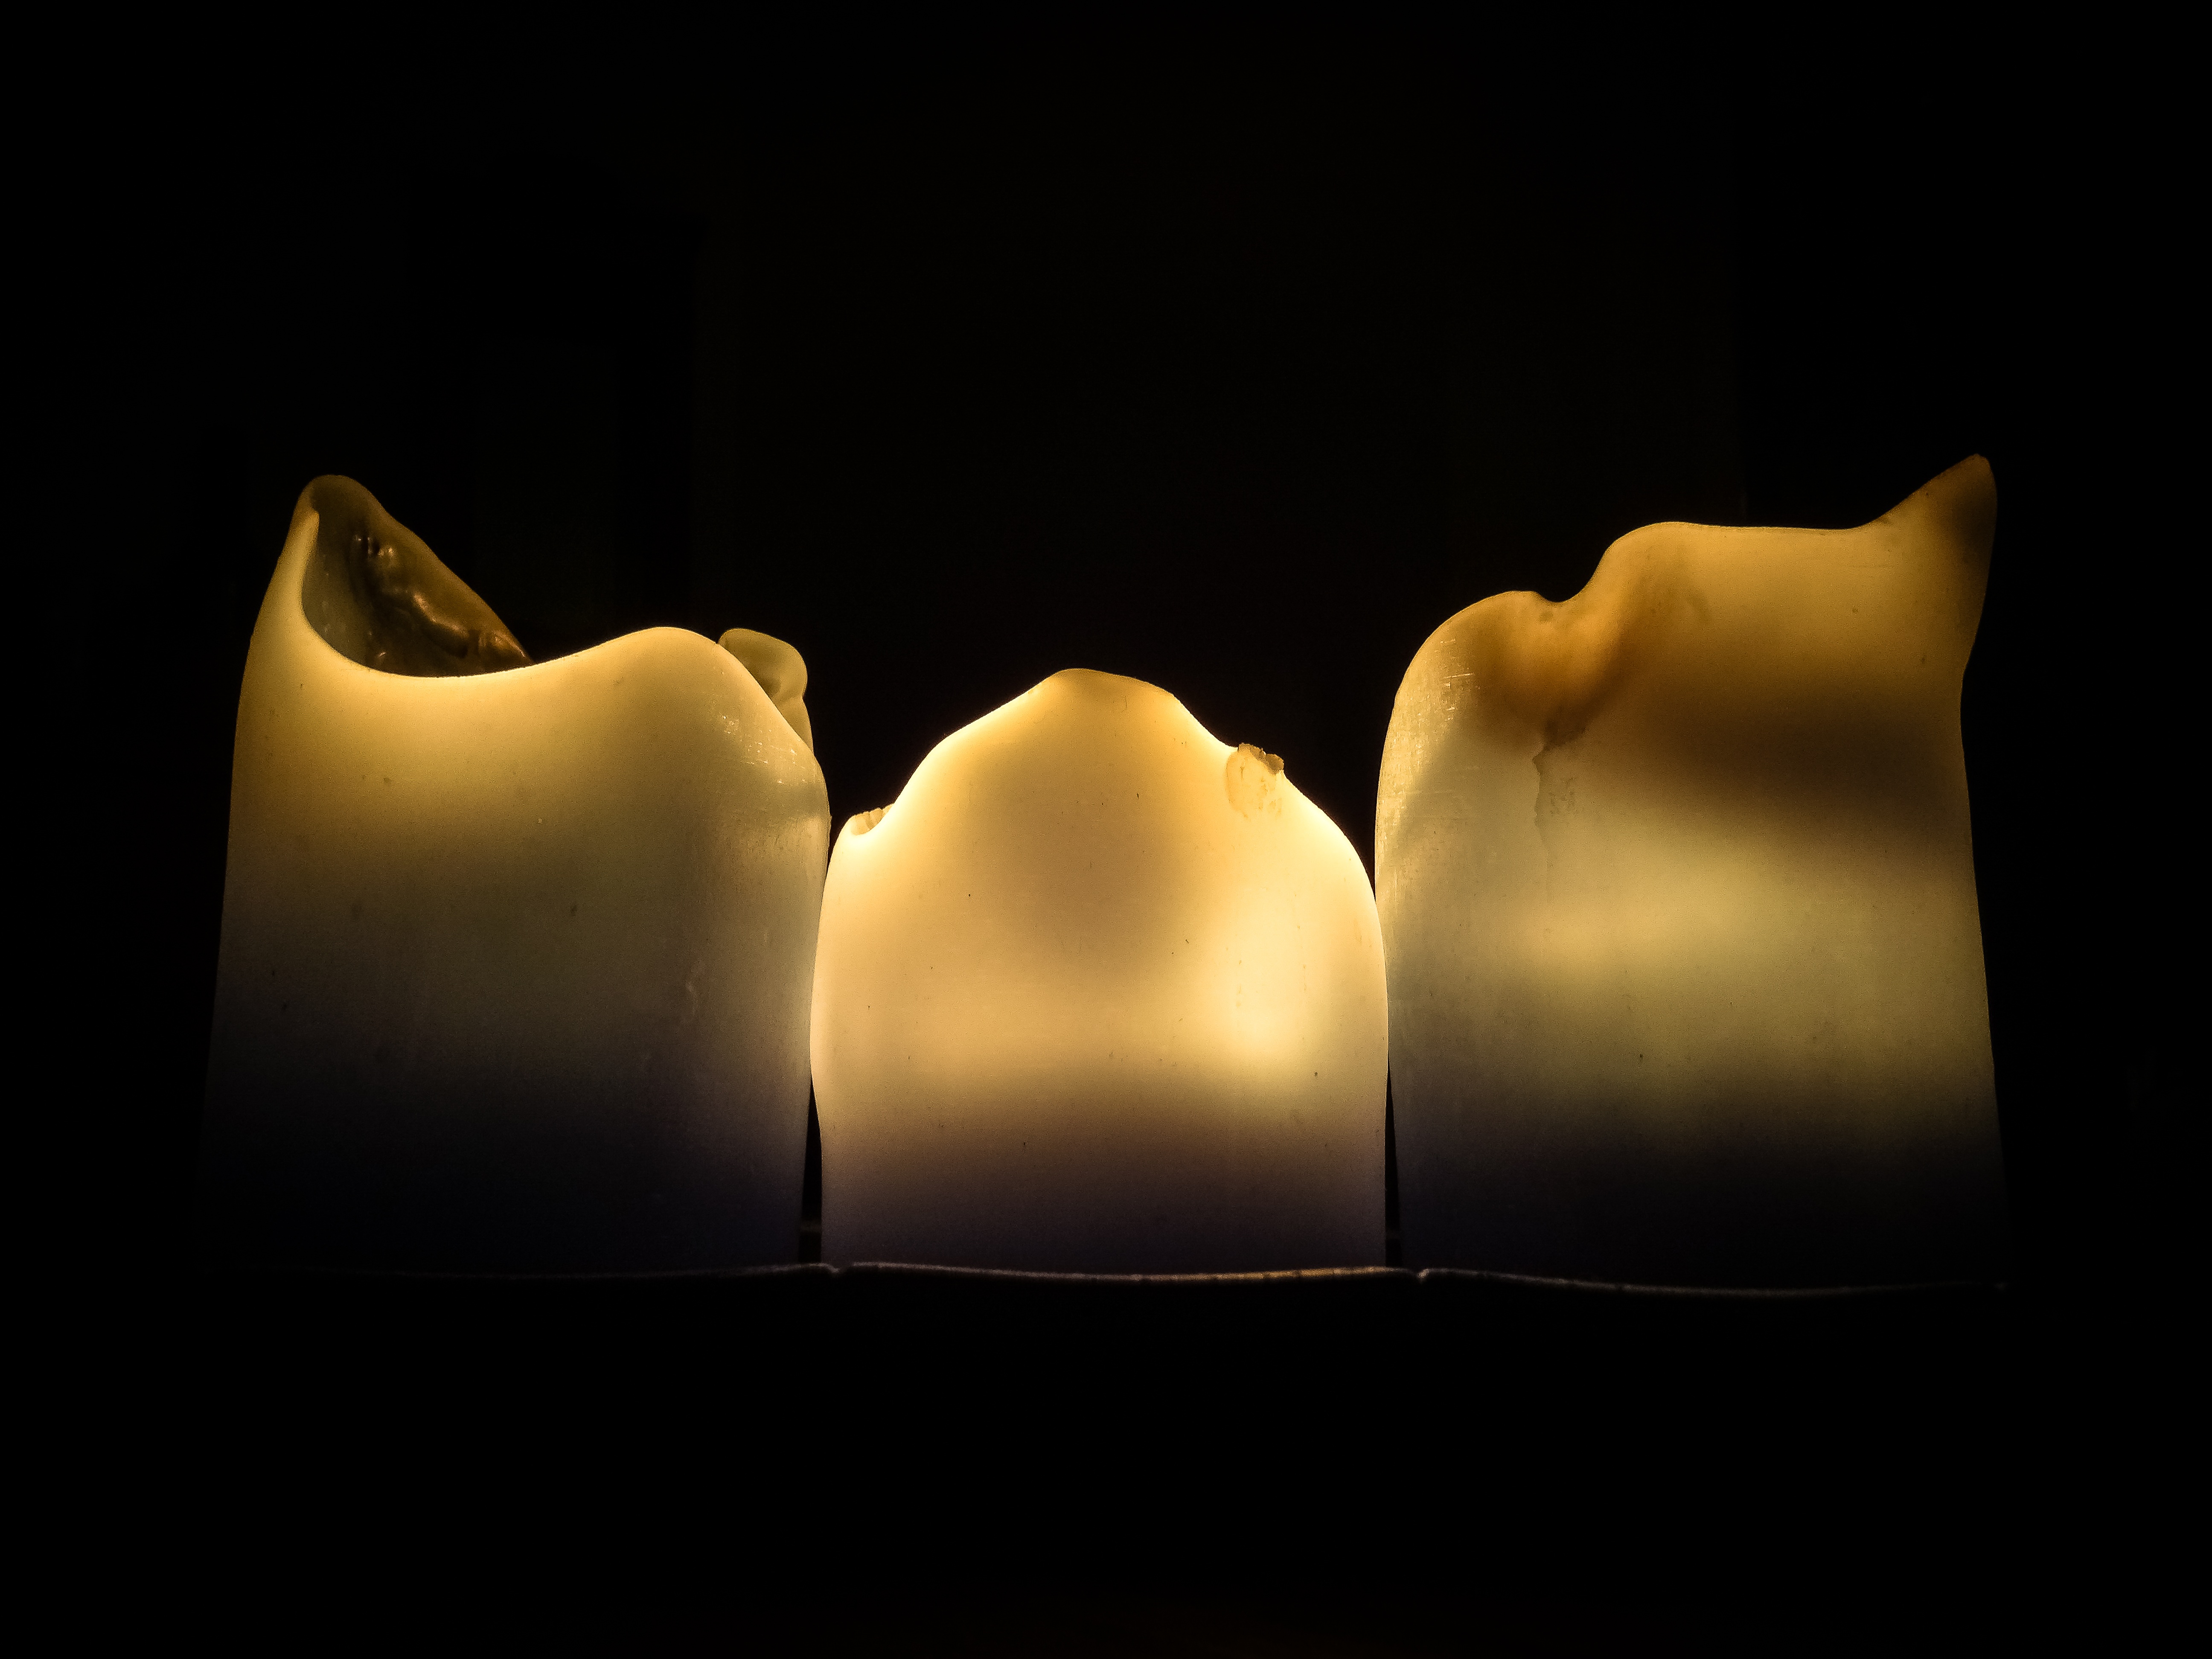
light, night, dark, flame, darkness, candle, lighting, heat, font, mood, shape, candlelight, wax, still life photography, computer wallpaper